Martim Francisco Ribeiro de Andrada

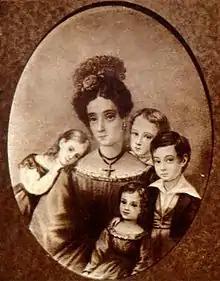
Gabriela Frederica Ribeiro de Andrada and children

A Brazilian biography of 1861 said his name would live in the memory of his grateful homeland as long as civic virtue is honored and patriotism deserves worship.